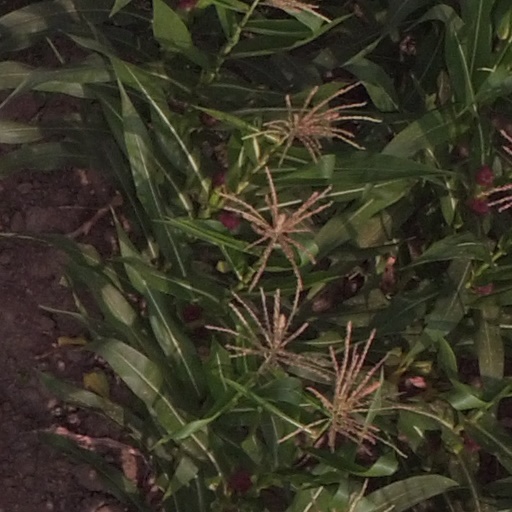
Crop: maize; corn